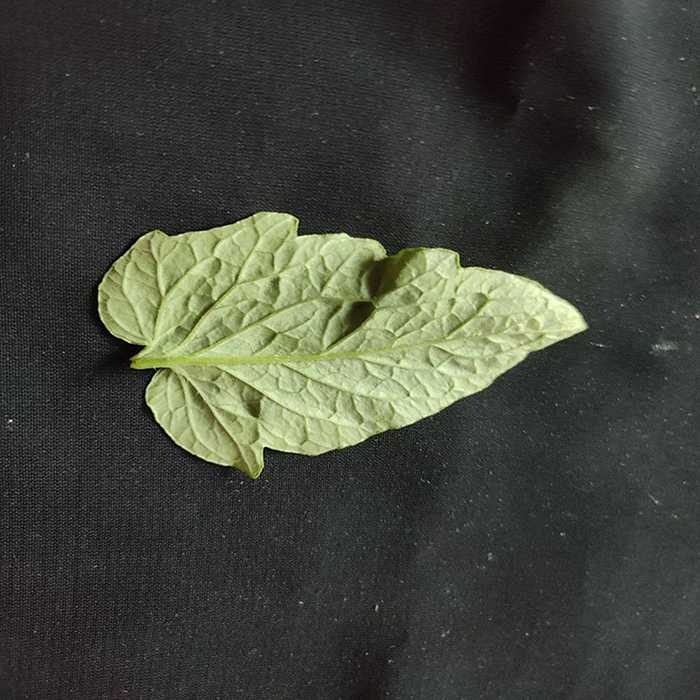
Plant: Tomato
Label: Tomato Fresh leaf